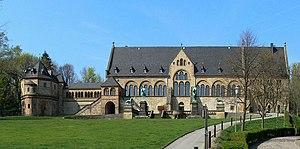
Goslar est une ville de Basse-Saxe. Elle est la capitale de l'arrondissement de Goslar. C'est une ville touristique très fréquentée et une porte d'entrée du secteur nord-occidental du massif du Harz.